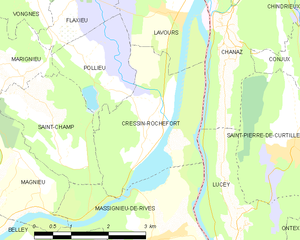
Carte des communes françaises: Cressin-Rochefort